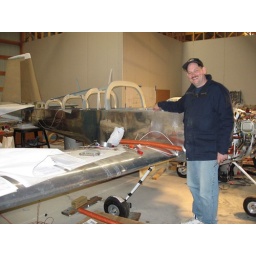
Dad's been building his plane for over two years. Current locale: a hangar in souther wisconsin